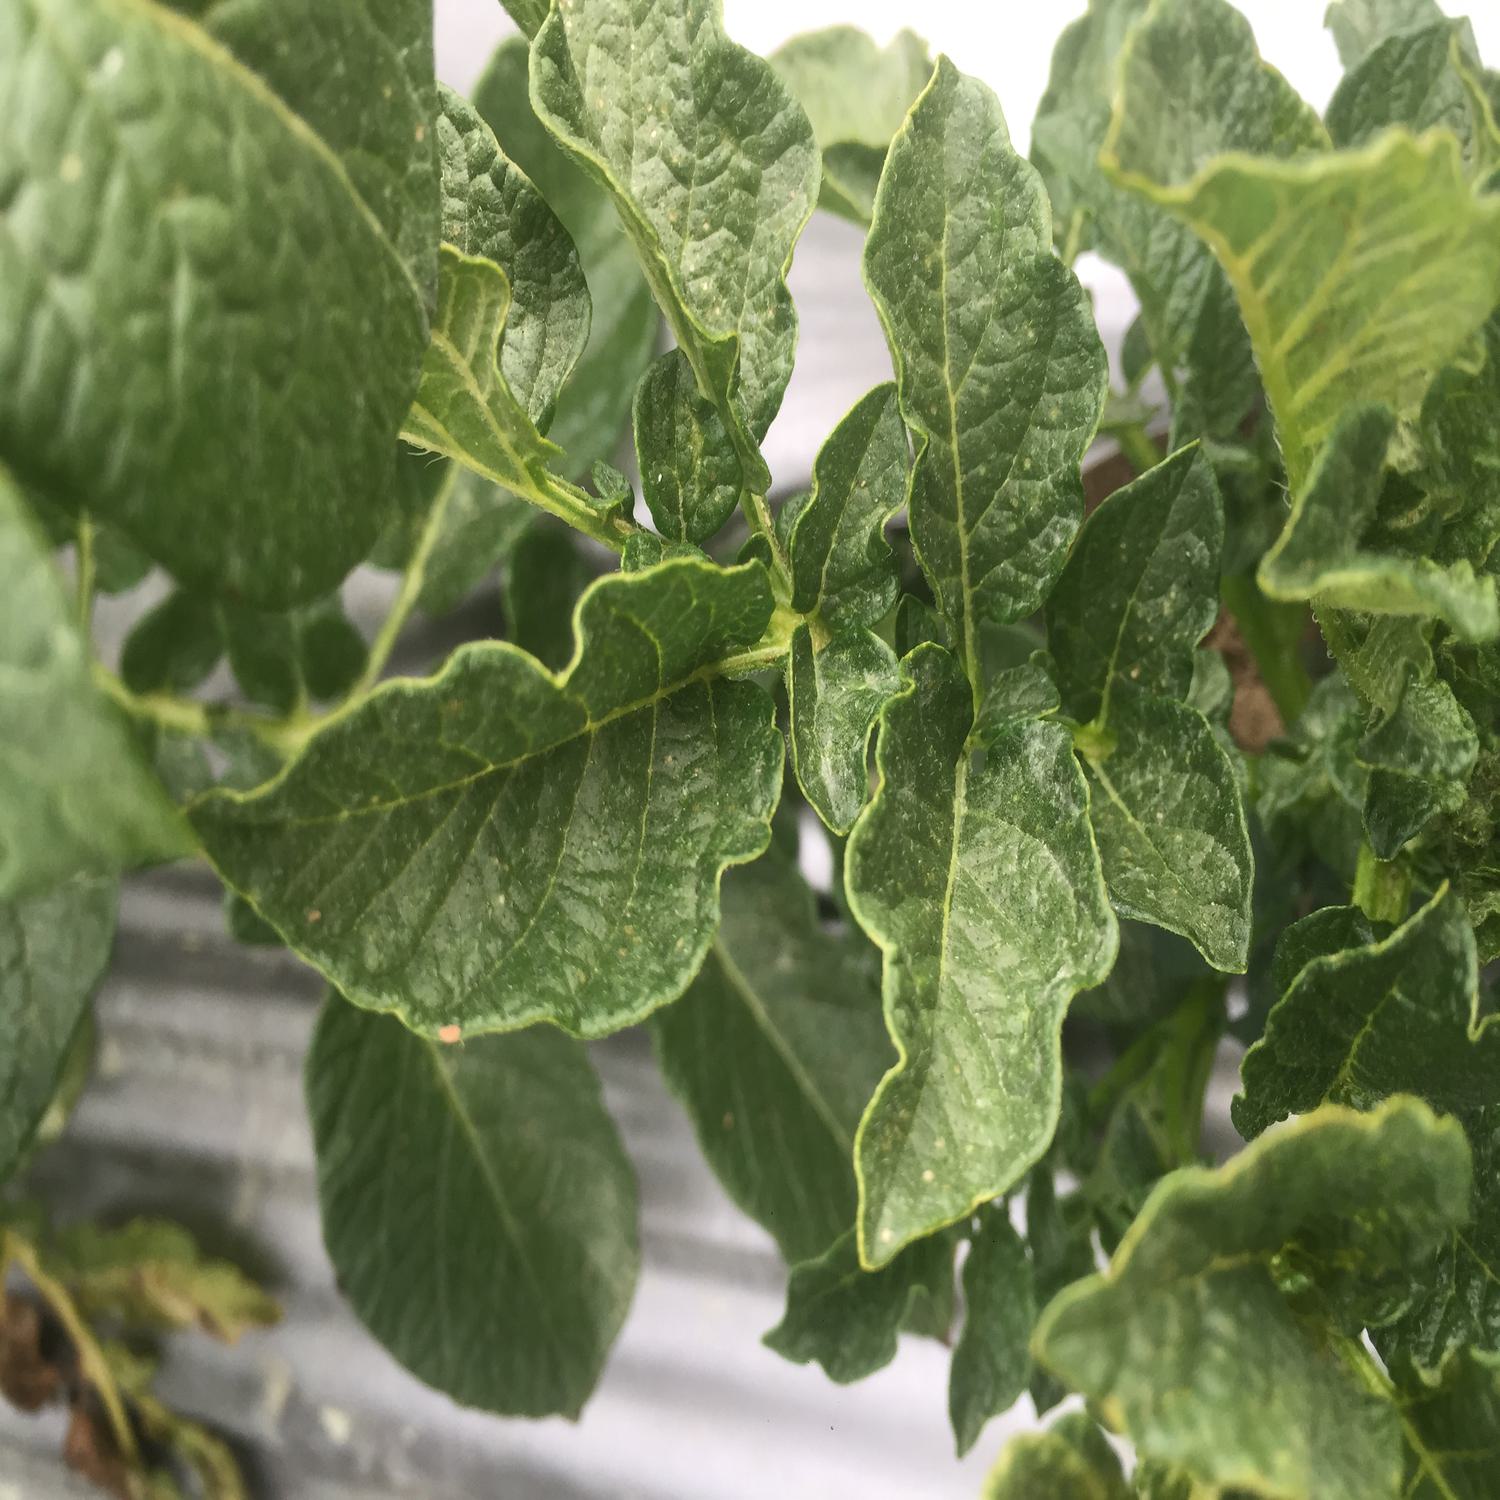
Label: Virus